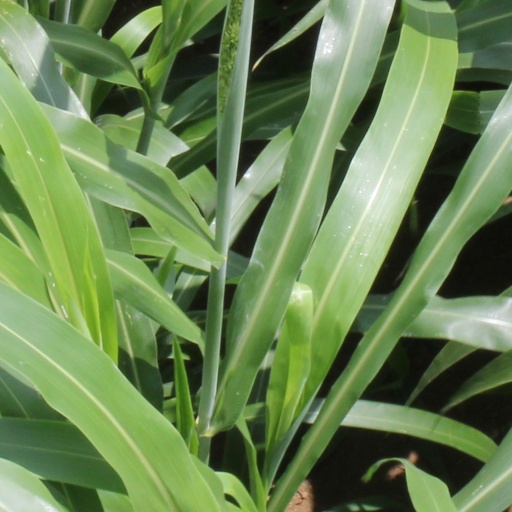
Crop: sorghum